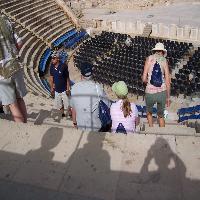
Weather: sun or clear